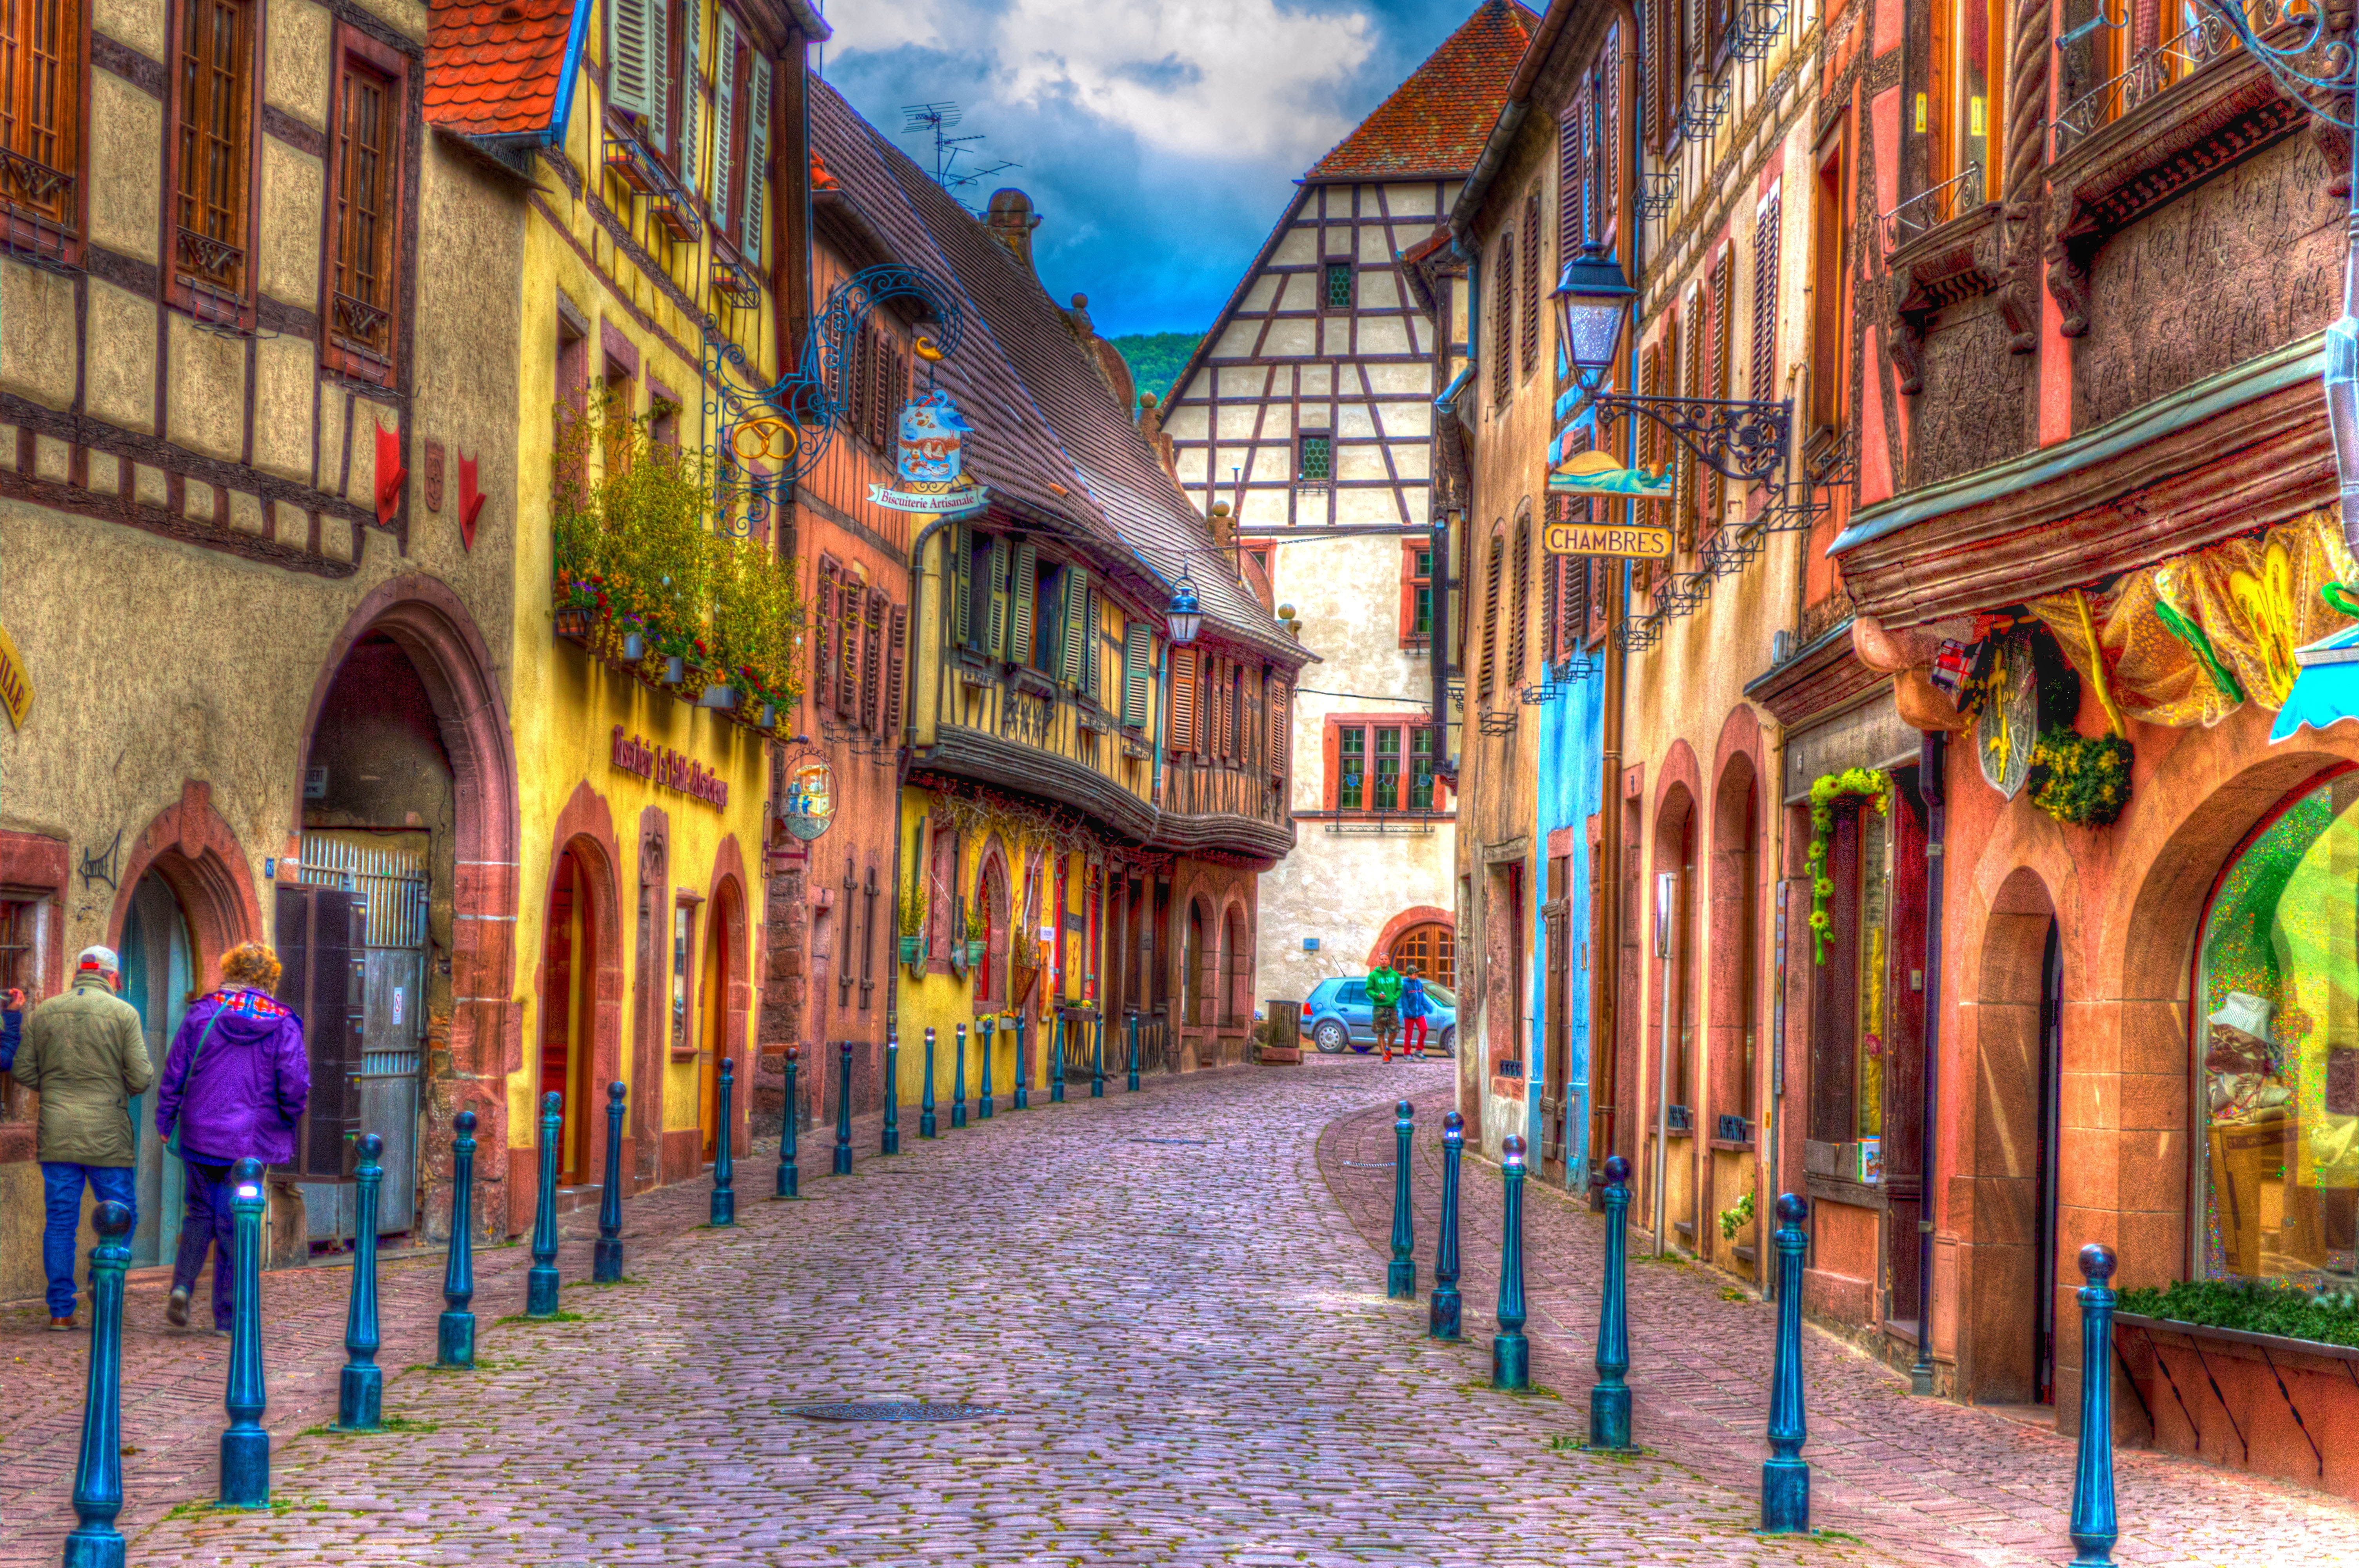
road, street, town, alley, city, cityscape, travel, village, france, color, colorful, tourism, place of worship, hdr, infrastructure, filter, alsace, neighbourhood, truss, urban area, kaysersberg, human settlement, photo filter, exaggerated